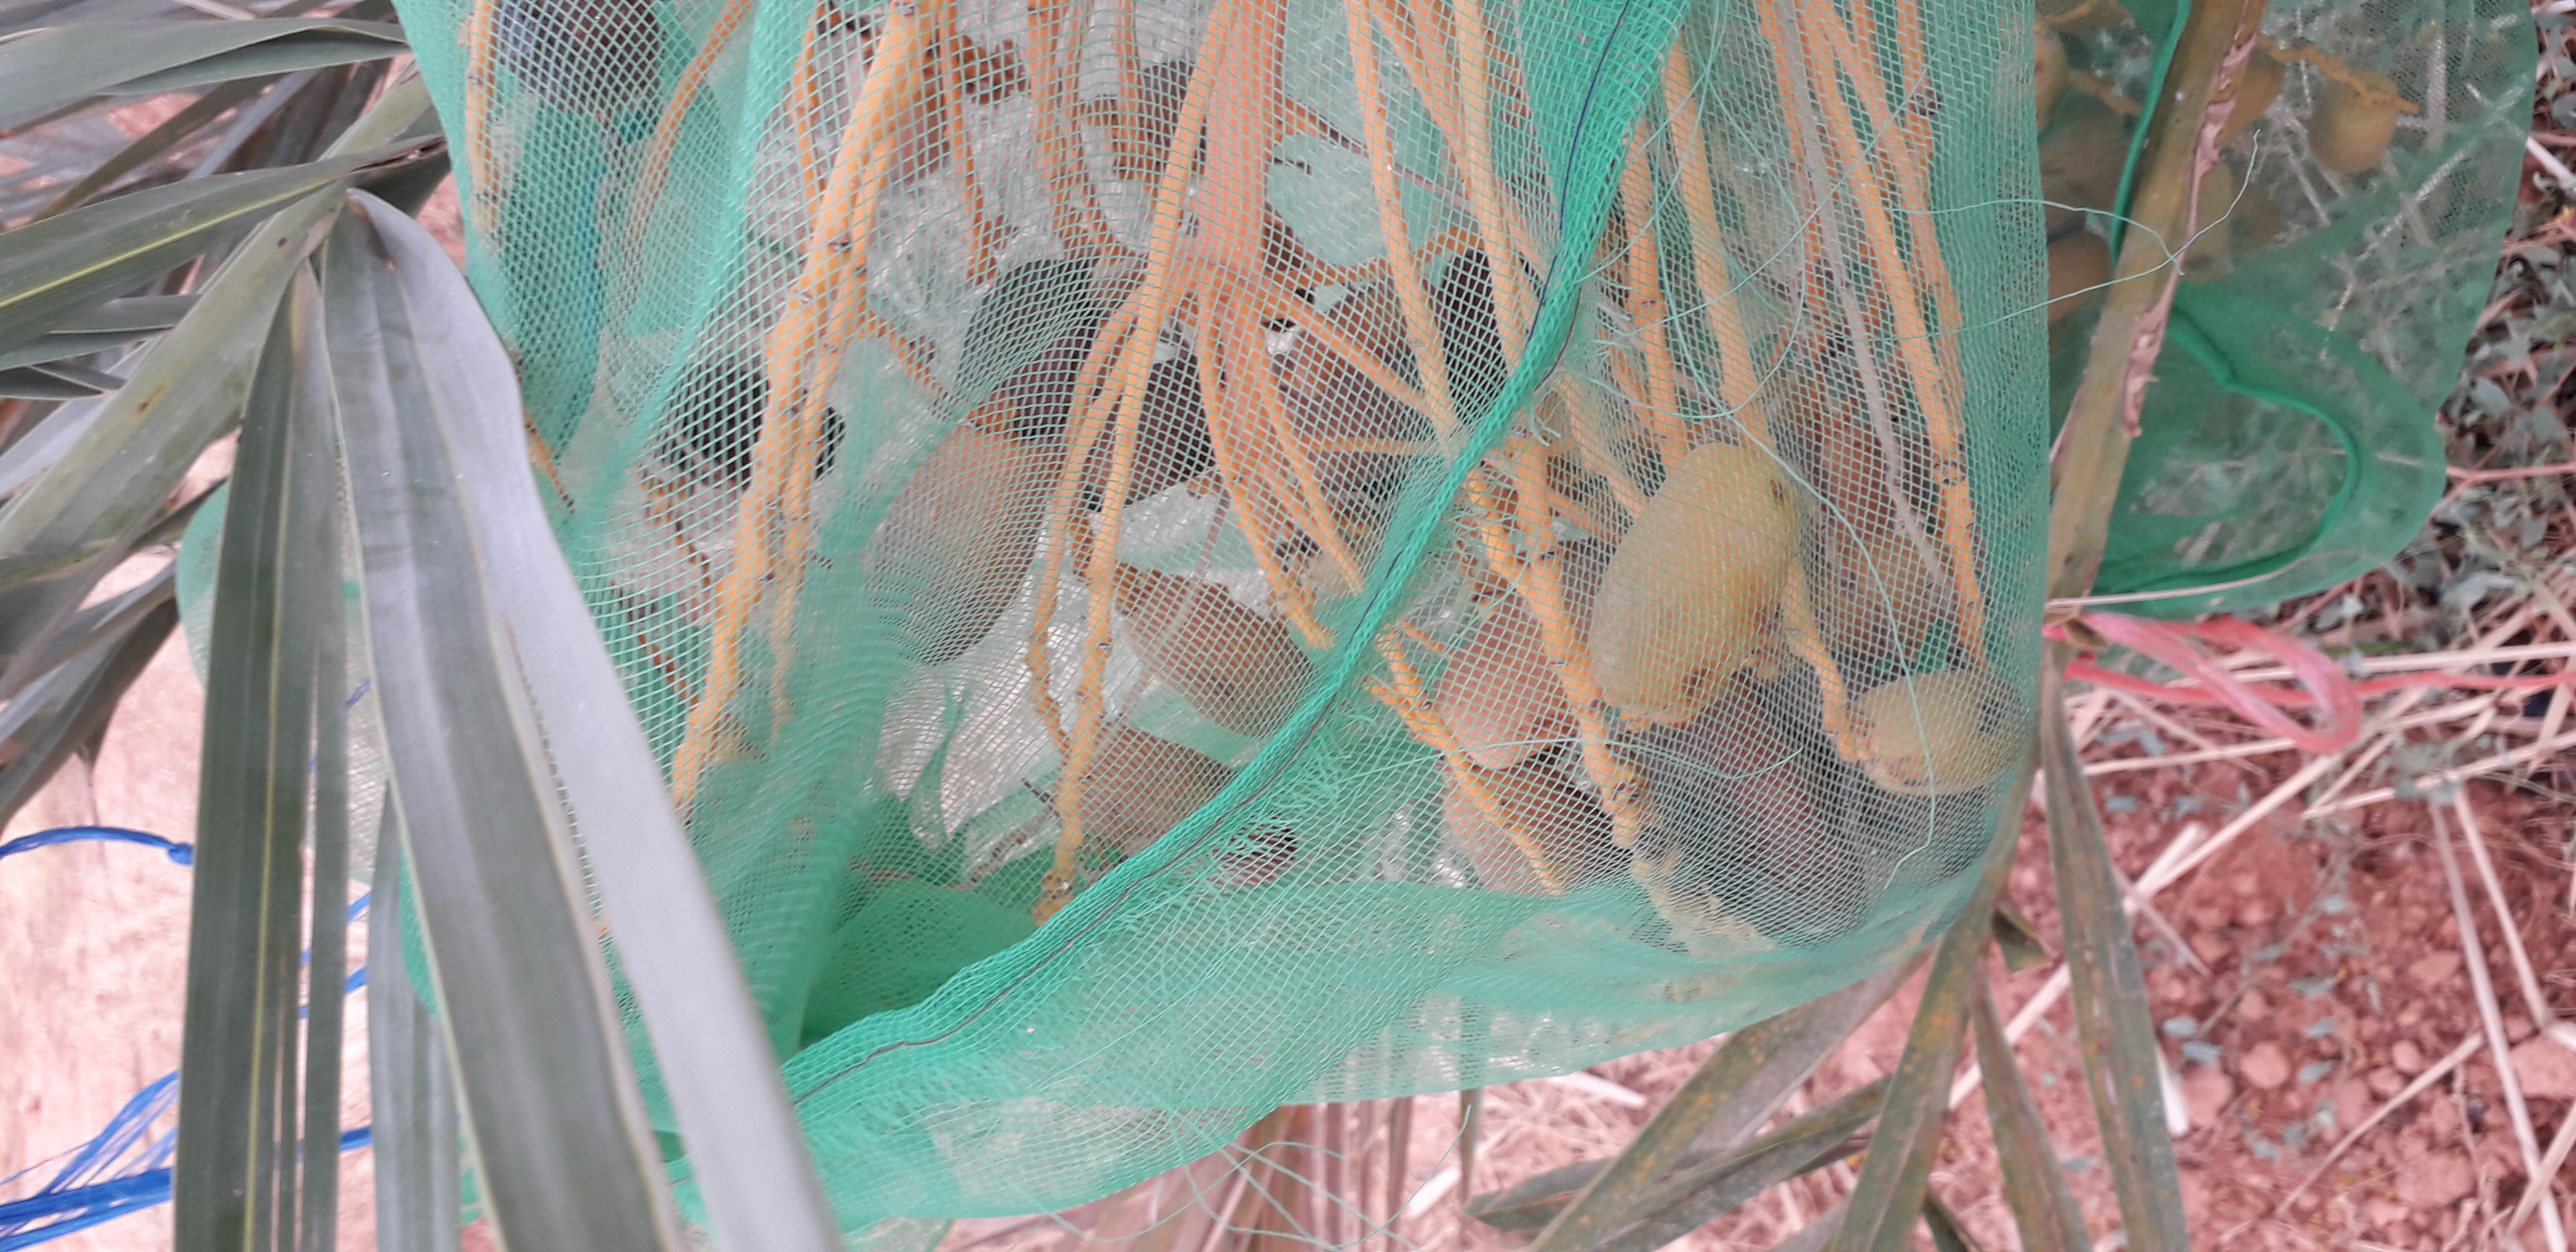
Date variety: Boumajhoul